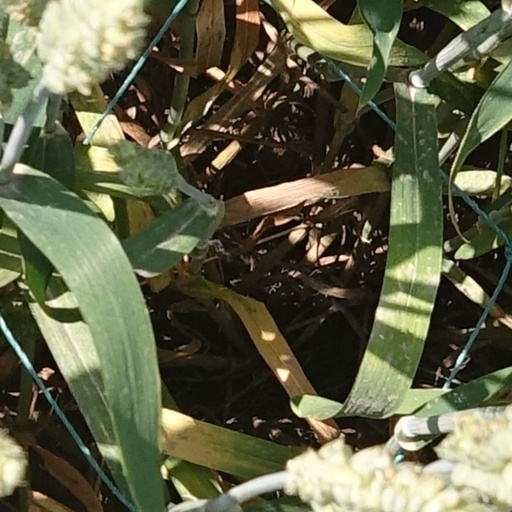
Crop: wheat